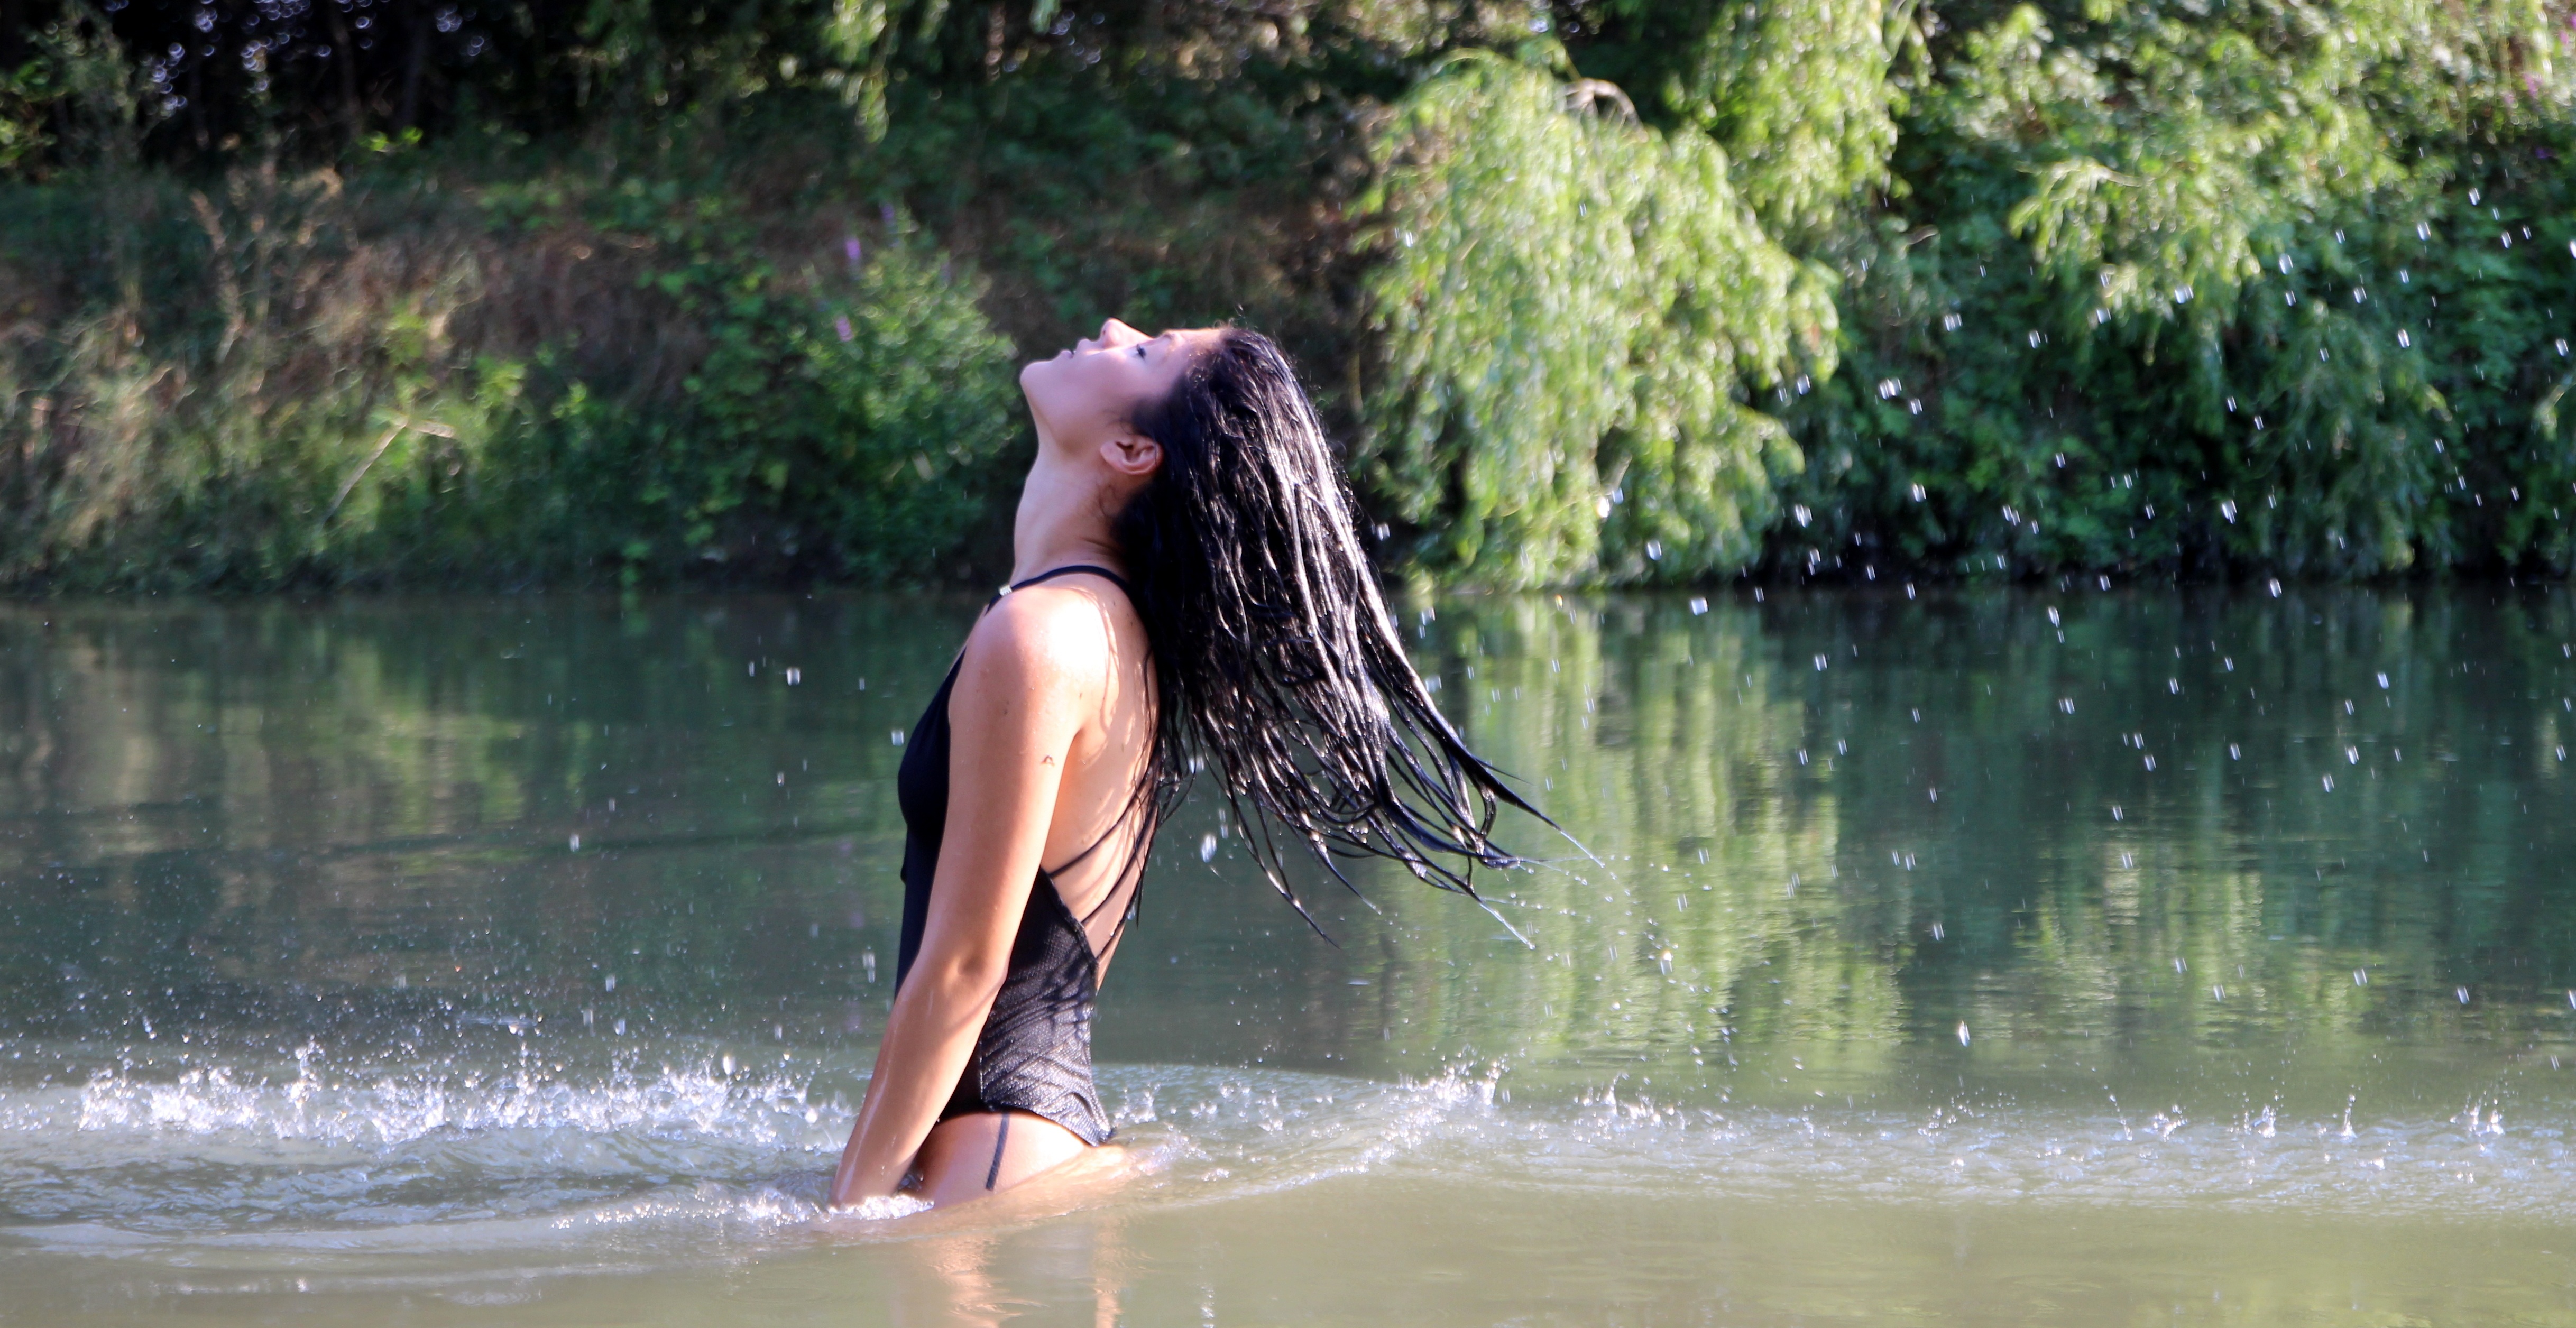
water, girl, sunlight, wild, brunette, jungle, swimsuit, beauty, habitat, sensual, seduction